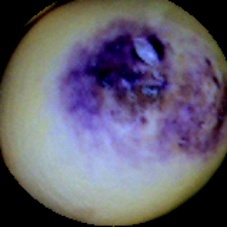
Label: Spotted